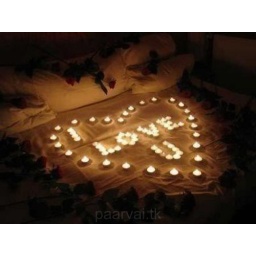
Lying in bed dog in forground  Original Filename: 83815952.jpg